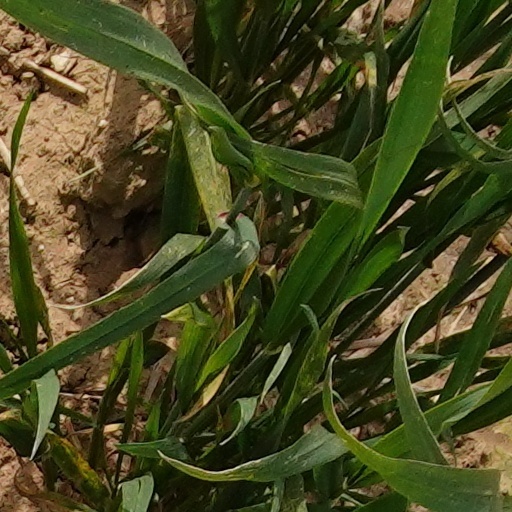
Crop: wheat